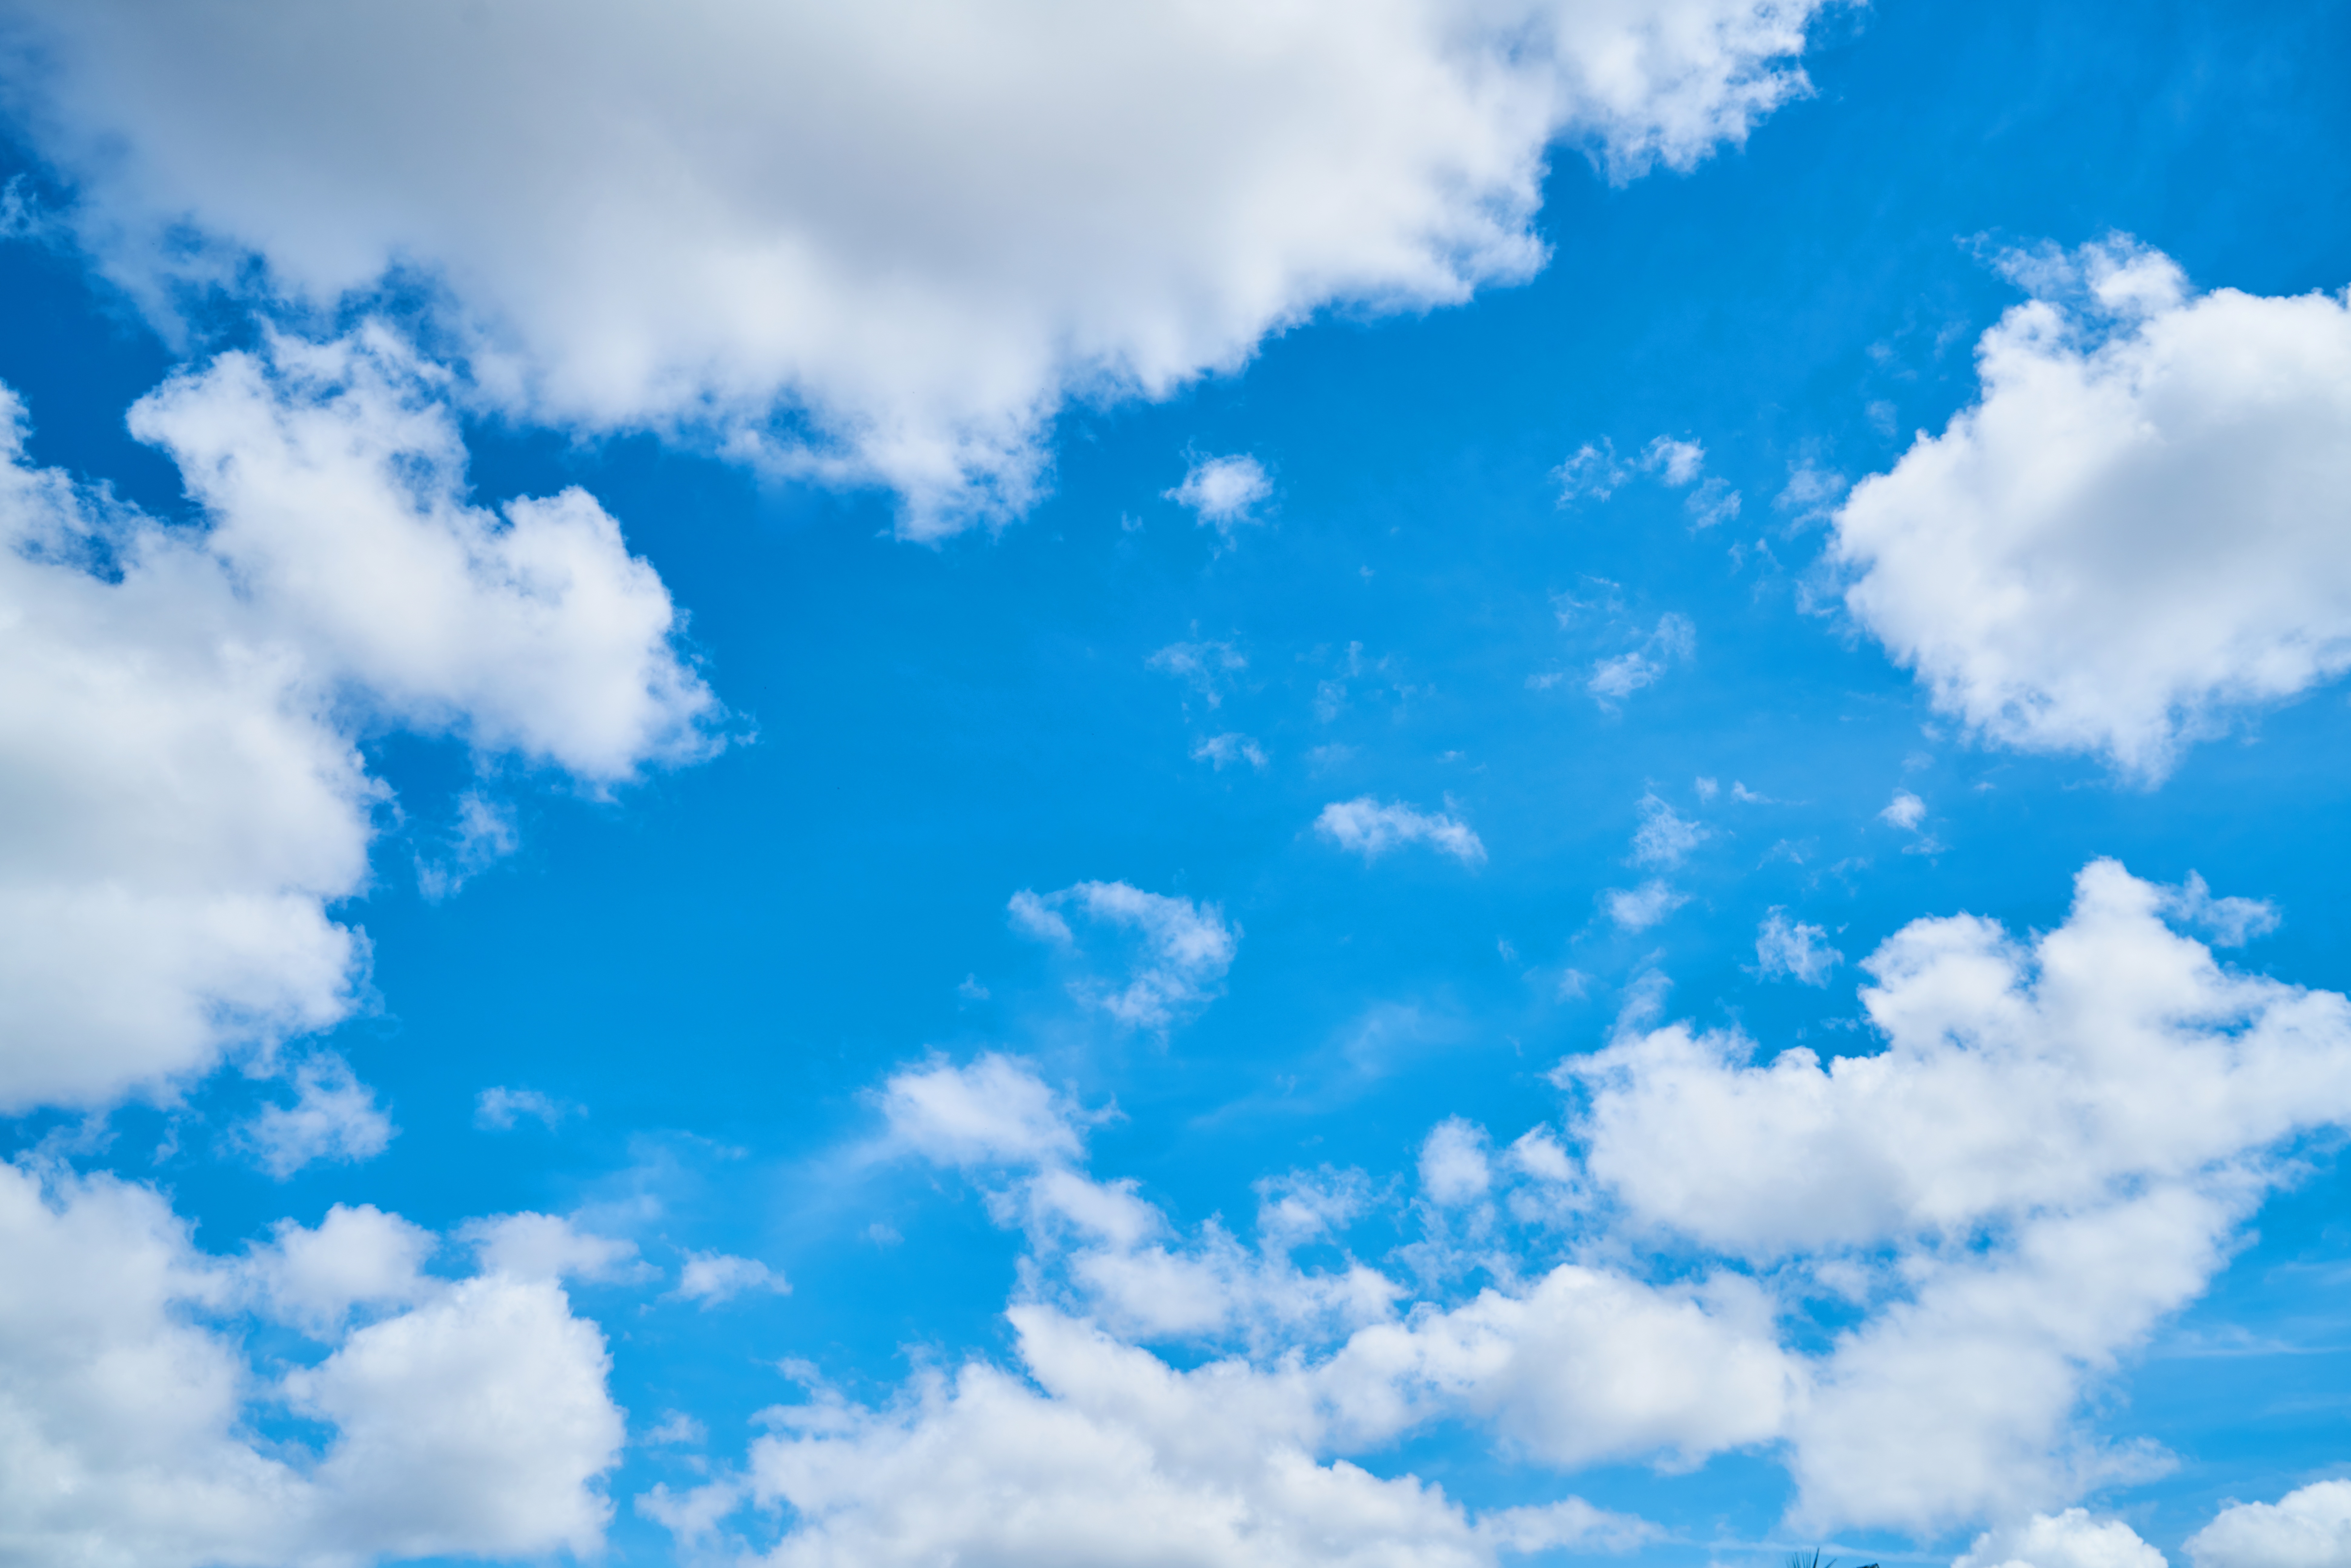
landscape, nature, horizon, cloud, sky, white, sunlight, texture, atmosphere, summer, daytime, spring, cumulus, holiday, blue, blue sky, clouds, horizontal, amazing, day, shiny, meteorological phenomenon, atmosphere of earth, current season